Nanofiber

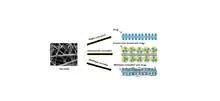
Drugs and biopolymers can be loaded onto nanofibers via simple adsorption, nanoparticles adsorption, and multilayer assembly.

Successful delivery of therapeutics to the intended target largely depends on the choice of the drug carrier. The criteria for an ideal drug carrier include maximum effect upon delivery of the drug to the target organ, evasion of the immune system of the body in the process of reaching the organ, retention of the therapeutic molecules from preparatory stages to the final delivery of the drug, and proper release of the drug for exertion of the intended therapeutic effect. Nanofibers are under study as a possible drug carrier candidate. Natural polymers such as gelatin and alginate make for good fabrication biomaterials for carrier nanofibers because of their biocompatibility and biodegradability that result in no harm to the tissue of the host and no toxic accumulation in the human body, respectively. Due to their cylindrical morphology, nanofibers possess a high surface area-to-volume ratio. As a result, the fibers possess high drug-loading capacity and may release therapeutic molecules over a large surface area. Whereas surface area to volume ratio can only be controlled by adjusting the radius for spherical vesicles, nanofibers have more degrees of freedom in controlling the ratio by varying both the length and the cross-sectional radius. This adjustability is important for their application in drug delivery system in which the functional parameters need to be precisely controlled.